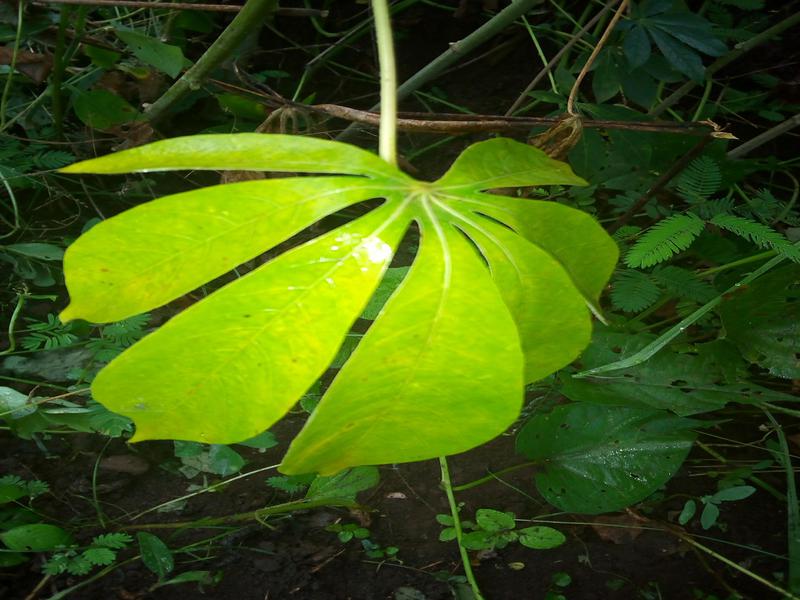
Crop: cassava
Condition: healthy